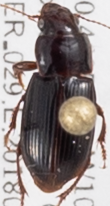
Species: Harpalus desertus
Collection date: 2018-05-03
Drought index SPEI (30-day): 1.23
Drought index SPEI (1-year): -0.482
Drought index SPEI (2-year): -0.3